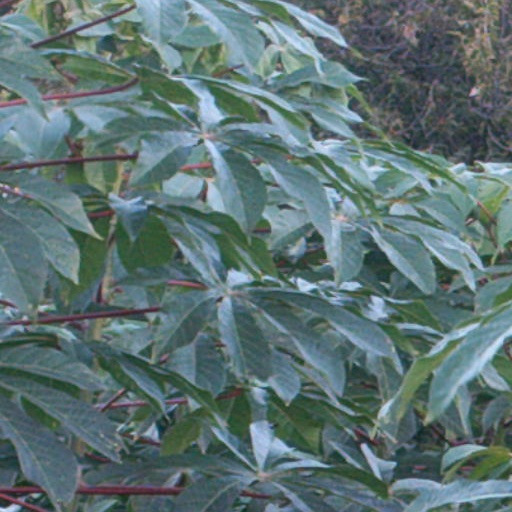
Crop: cassava